Jean-Rémy Badio

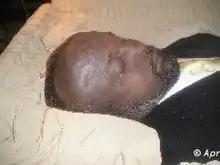

Jean-Rémy Badio (died 19 January 2007) was a freelance Haitian photographer and journalist for "Le Matin" in Martissant, Port-au-Prince, Haiti.